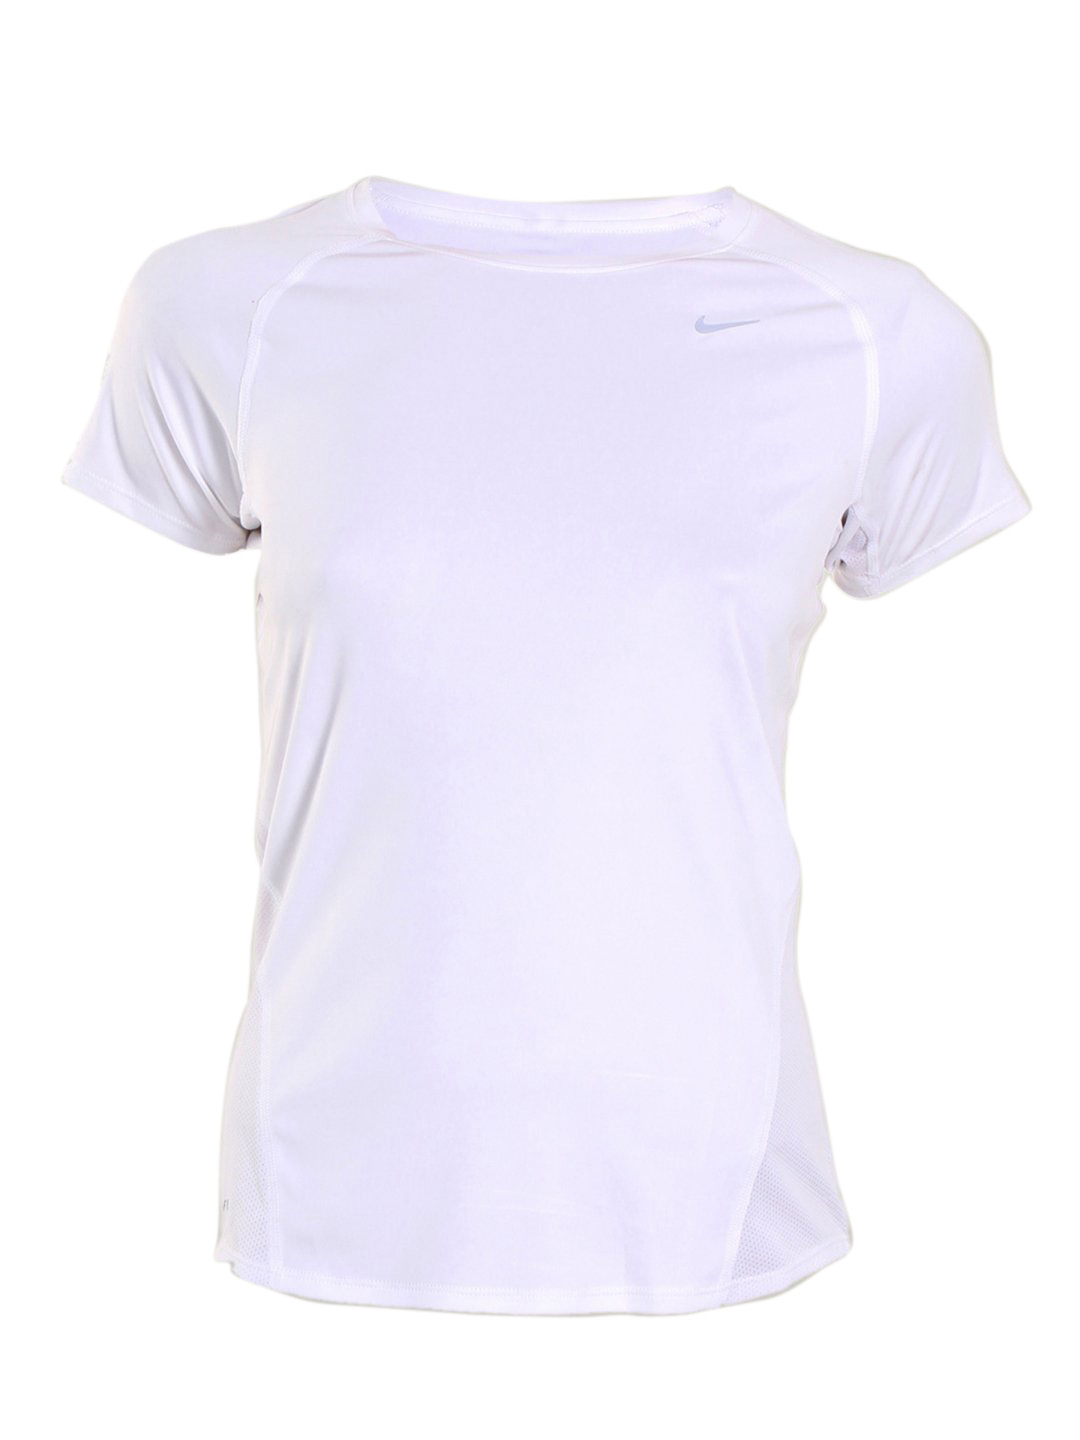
Nike Womens NIKE MILER SS TOP T-shirt
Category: Apparel / Topwear / Tshirts
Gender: Women
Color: Orange
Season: Fall 2010
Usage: Sports